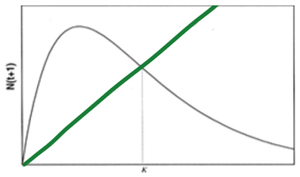
Courbe du Modèle «
Les méthodes d’inventaire et de mesures des paramètres démographiques des populations animales constituent des outils essentiels pour les écologues spécialistes de la gestion et de la Biologie de la conservation.